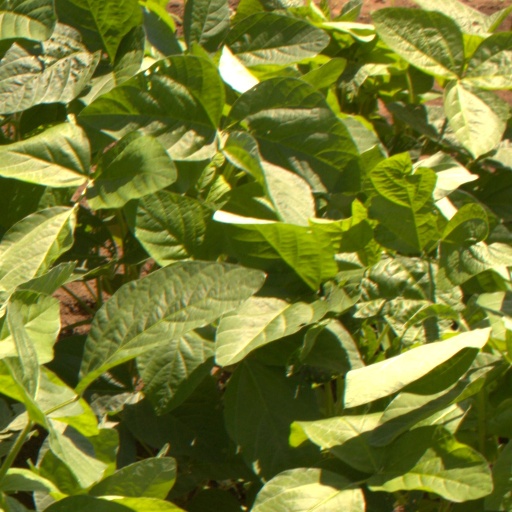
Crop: soybean